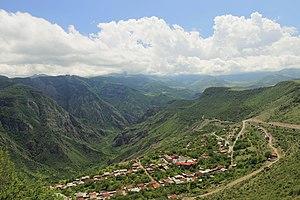
Halidzor est une communauté rurale du marz de Syunik en Arménie. En 2008, elle compte 634 habitants.